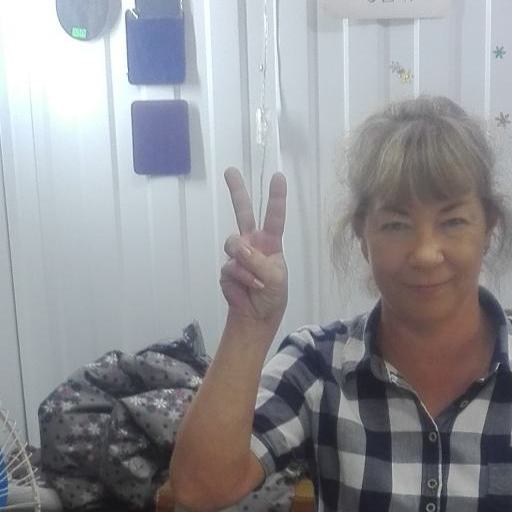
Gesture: peace